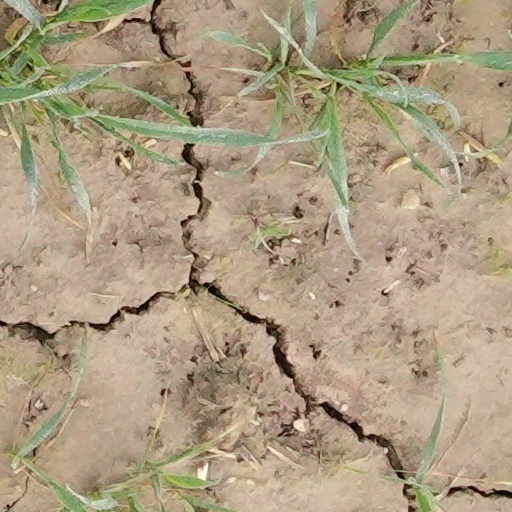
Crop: wheat